Christian Keller (footballer)

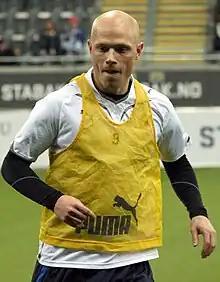

Christian Thielsen Keller (born 17 August 1980) is a Danish former professional footballer who played as a defensive midfielder. He represented Denmark at various youth levels, making a combined total of 27 appearances.